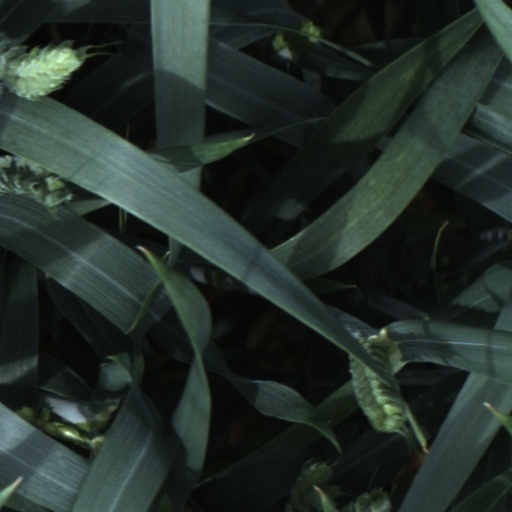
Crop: wheat